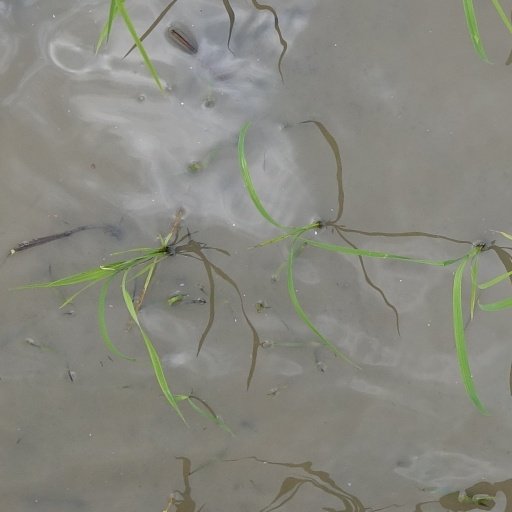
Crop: rice